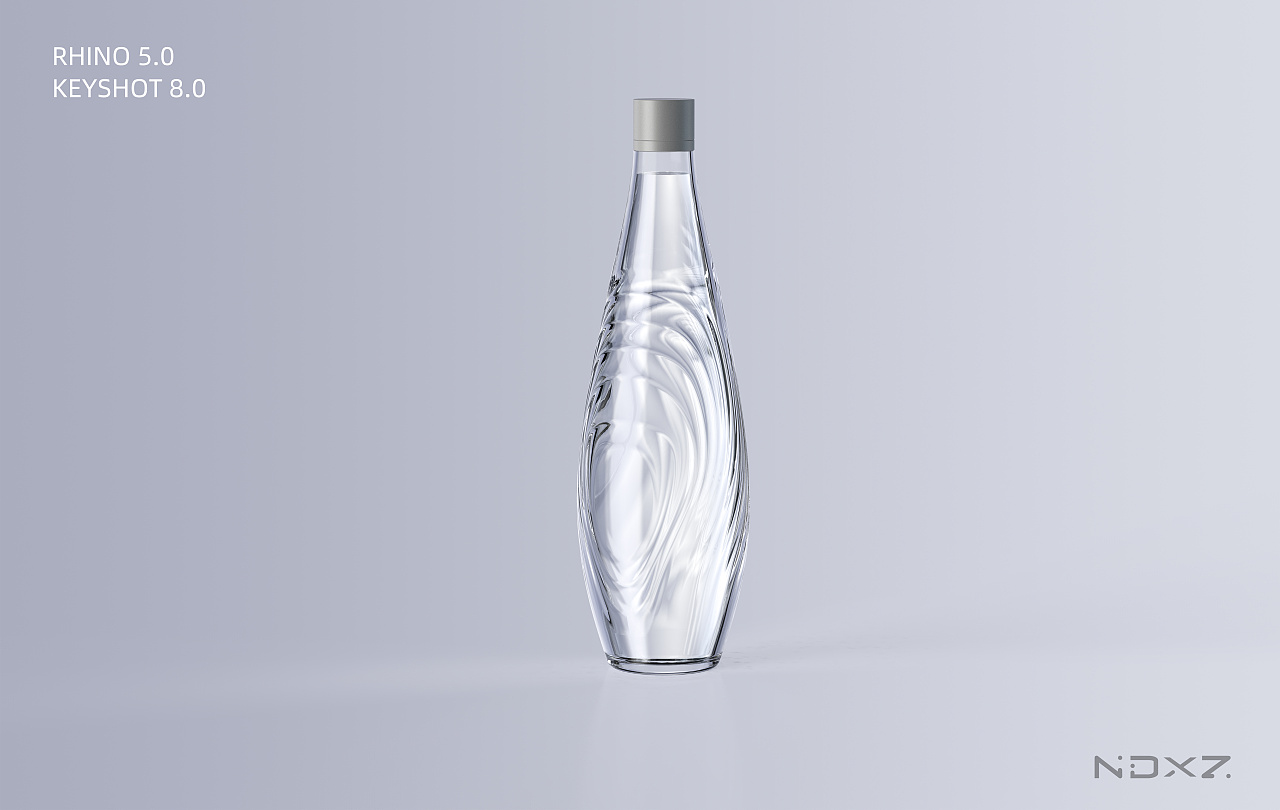
Waste category: glass